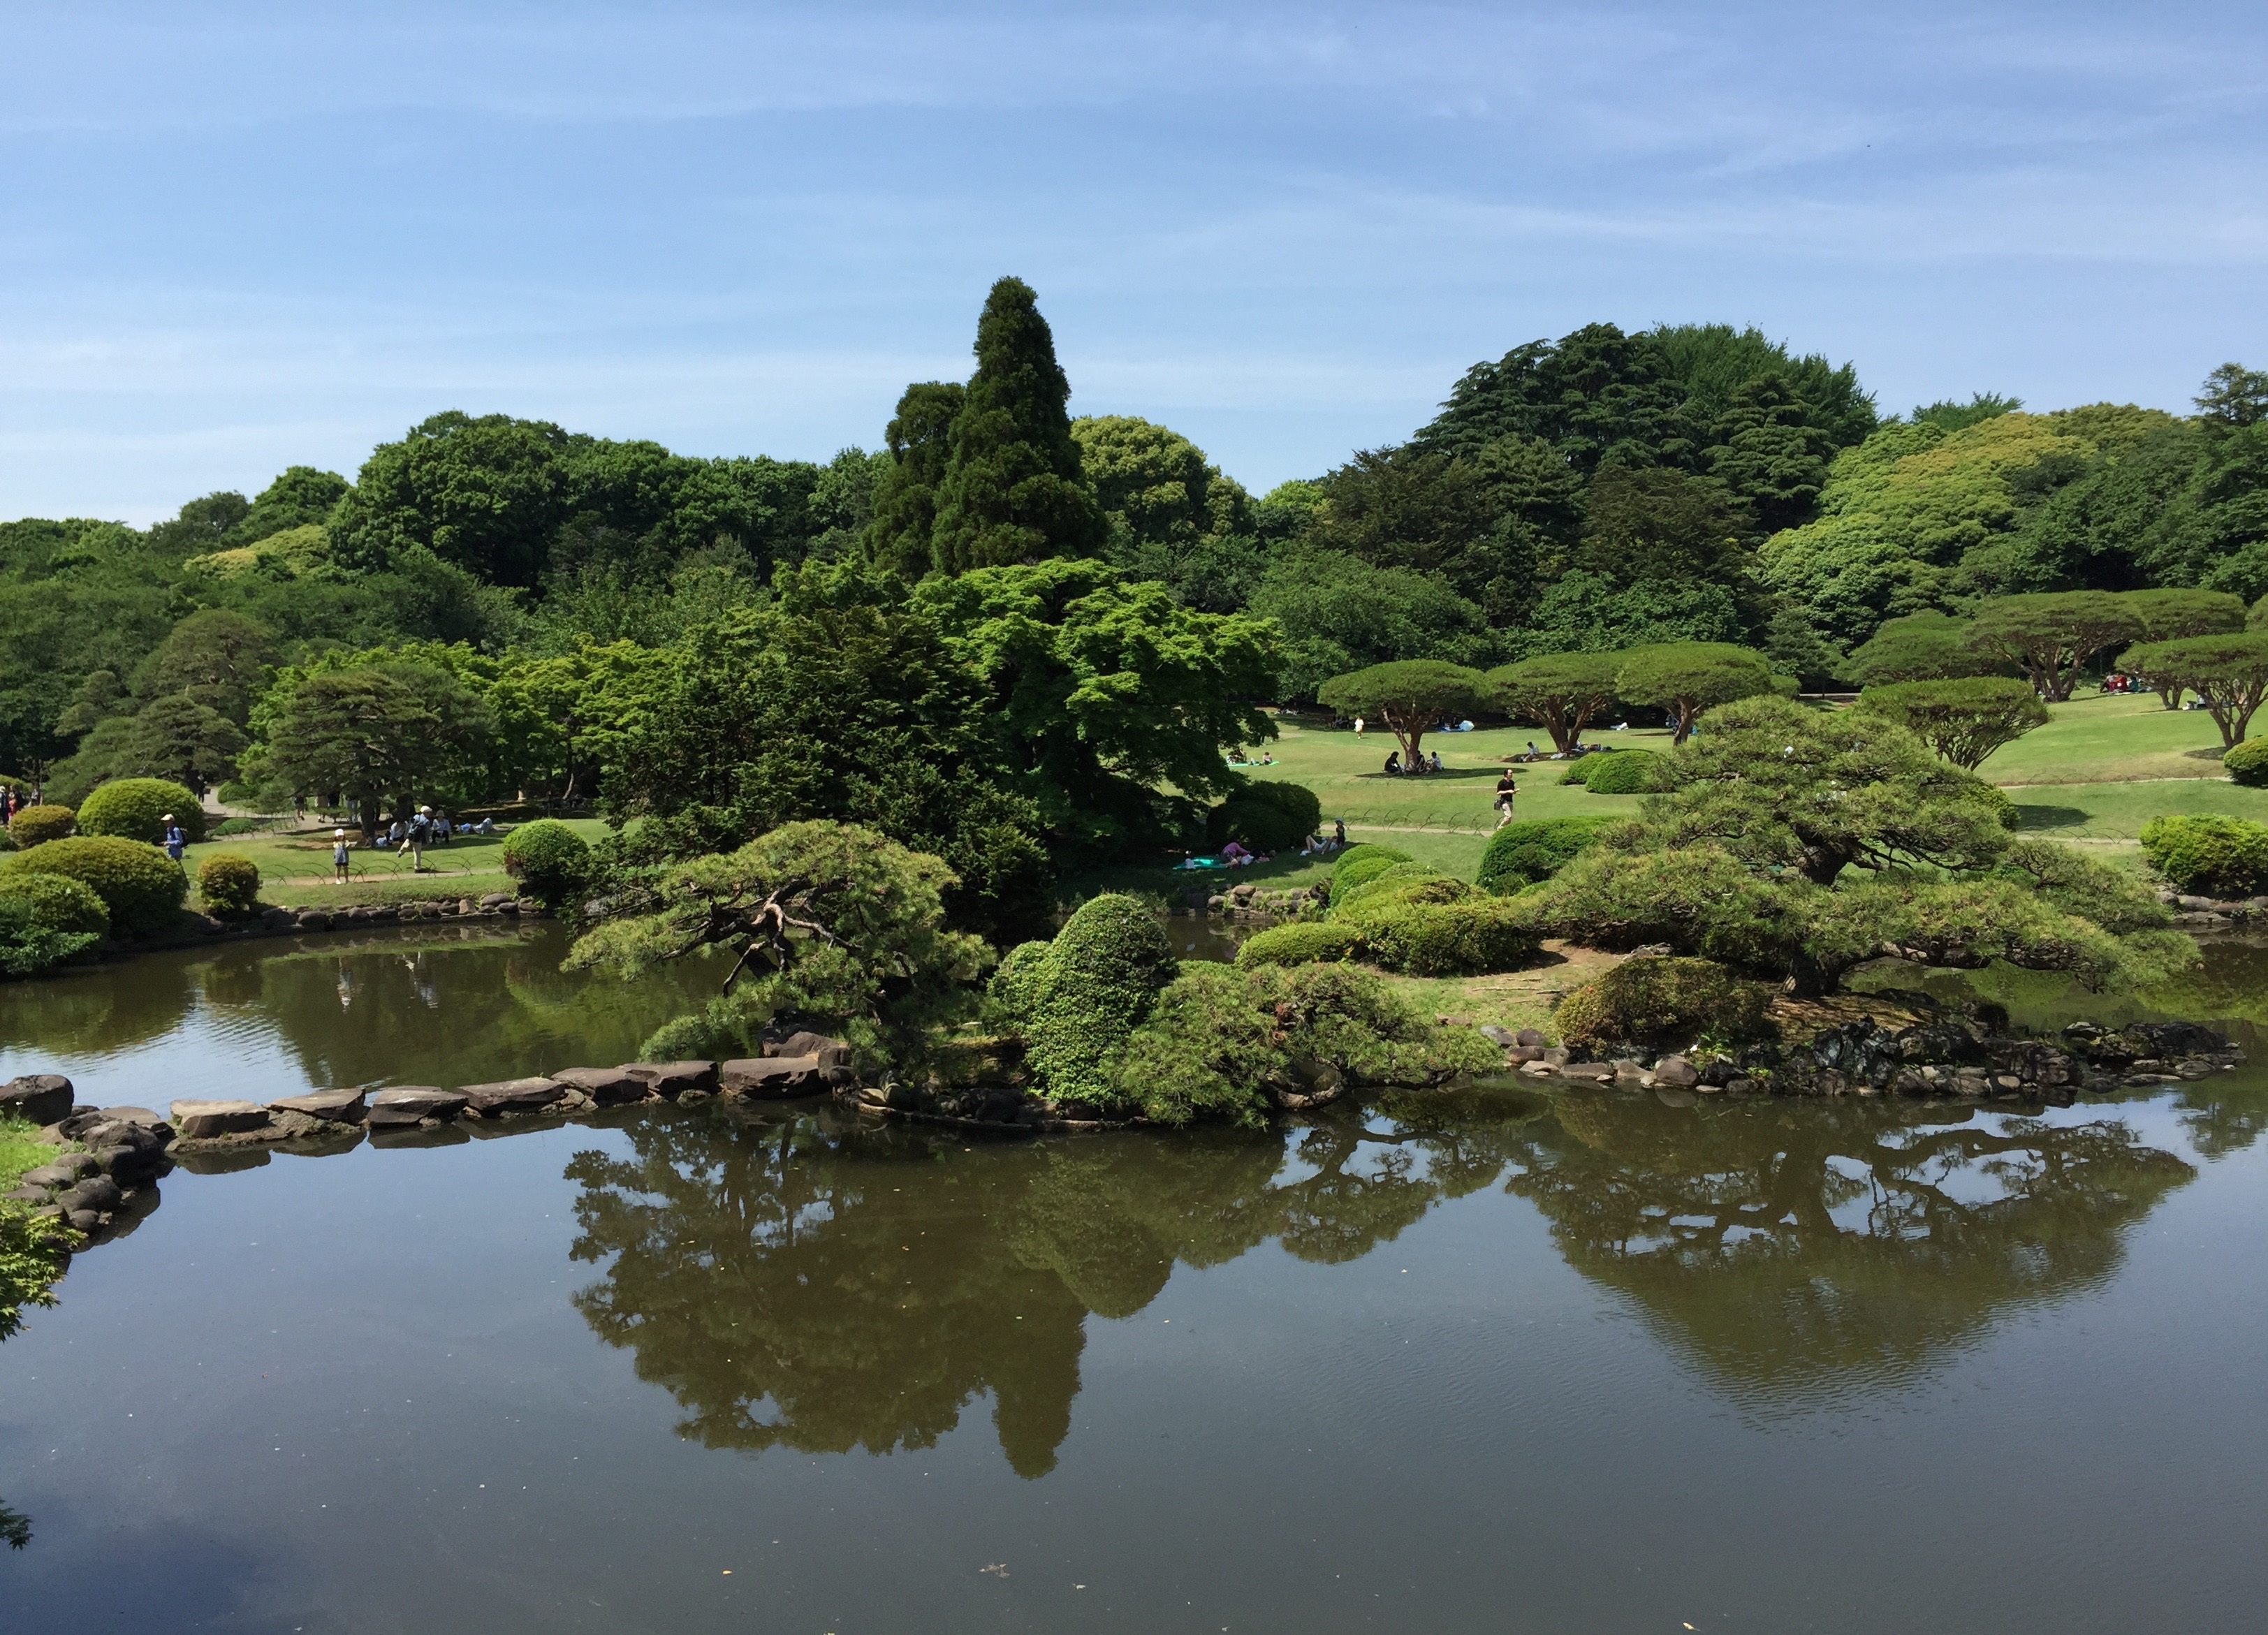
landscape, tree, water, nature, hill, flower, lake, river, pond, green, reflection, calm, reservoir, garden, japan, zen, japanese garden, tokyo, japanese, rural area, woody plant